Kirby Super Star

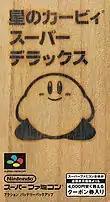
The Japanese packaging of "Kirby Super Star" was modeled after a traditional Japanese Paulownia wooden box.

"Kirby Super Star" was one of the last SNES games, released just three months before the launch of the system's successor, the Nintendo 64. Publisher Nintendo released the game in Japan on March 21, 1996, in North America on September 20, 1996, and in Europe on January 23, 1997. In Japan, the title is "Kirby of the Stars: Super Deluxe", while in Europe, it is "Kirby's Fun Pak". The Japanese packaging was designed to resemble a Paulownia wooden box, an idea that originated from Itoi. In Japan, expensive sake and silverware is often sold in Paulownia boxes; the team thought the packaging would convey that the game was special. While noting that it seems unrelated to the game, Sakurai commented that this cover illustrated the heart of "Kirby Super Star" and praised Itoi's idea.